Ein Yahav

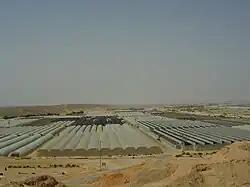
Ein Yahav greenhouses

Ein Yahav is a moshav in southern Israel. Located 100 m below sea level in the northern Arava valley, 12 km south of Hatzeva and between the Yahav and Nikrot streams, it falls under the jurisdiction of the Central Arava Regional Council. In it has a population of .